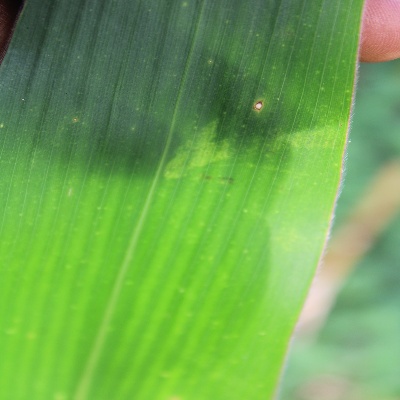
Crop: Maize
Condition: leaf spot